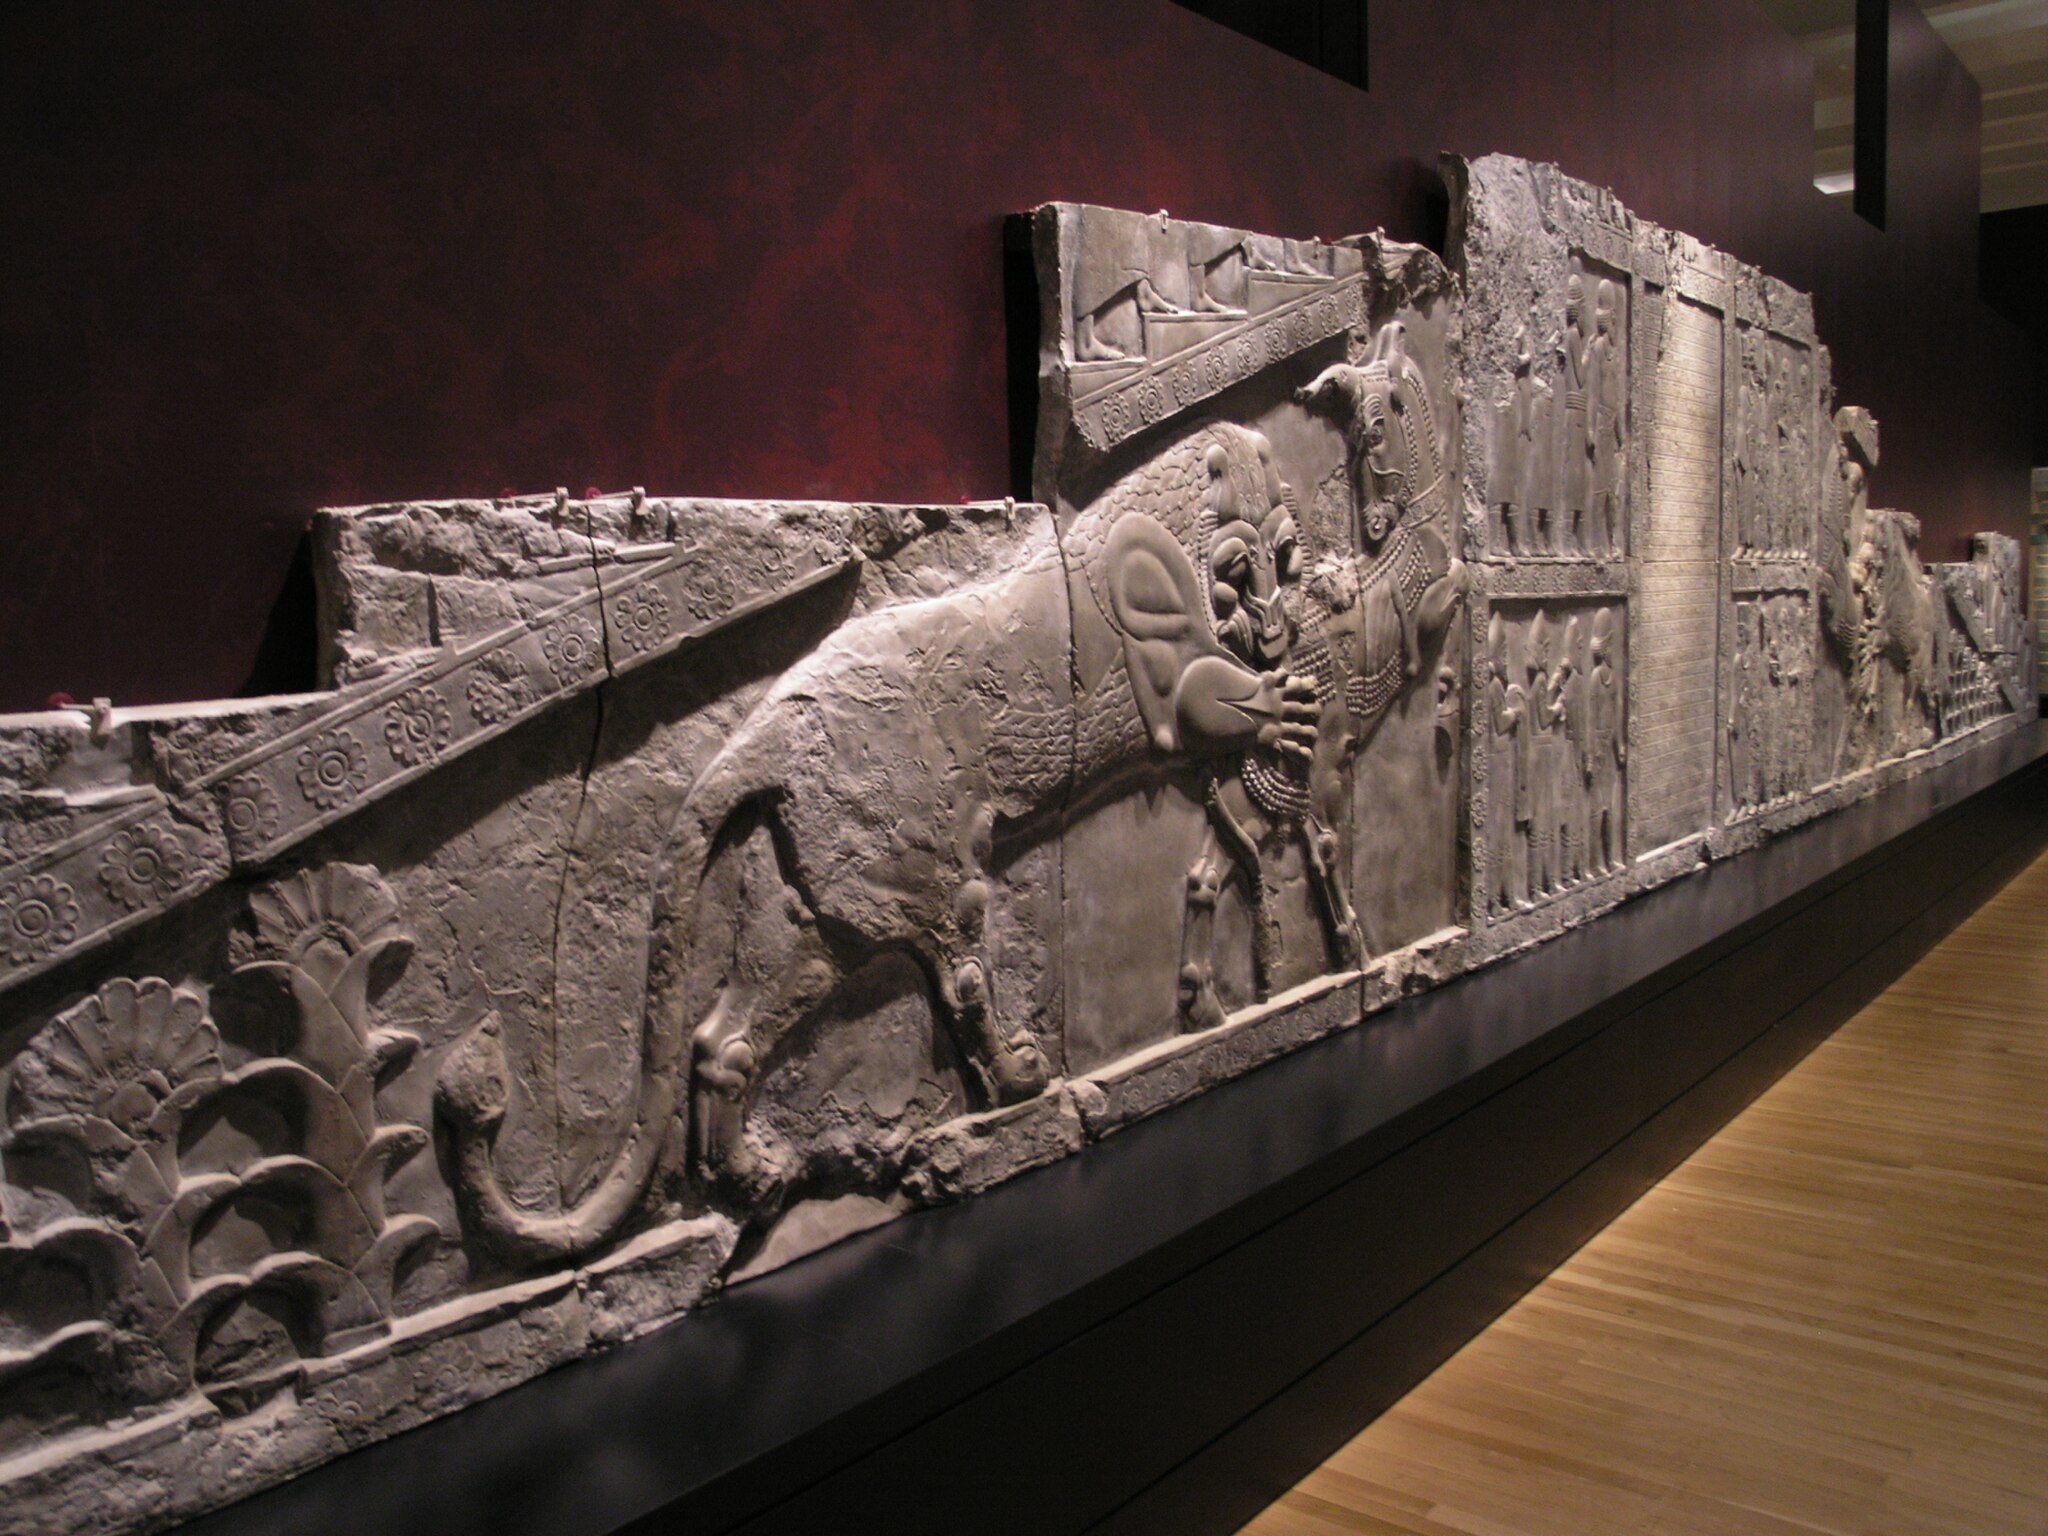
Title: The British Museum, Room 5-Persepolis Bas-relief
Categories: GFDL, Files with no machine-readable author, Files with no machine-readable source, License migration completed, Media missing infobox template, Room 52, British Museum, Lion attacking a bull, Persepolis, Plaster casts from Persepolis, British Museum